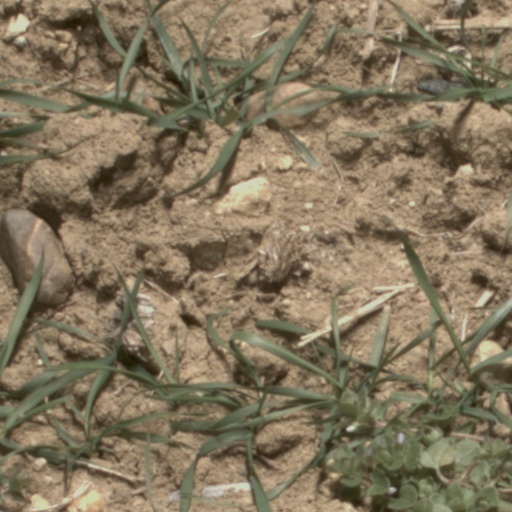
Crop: wheat